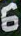
Number: 6